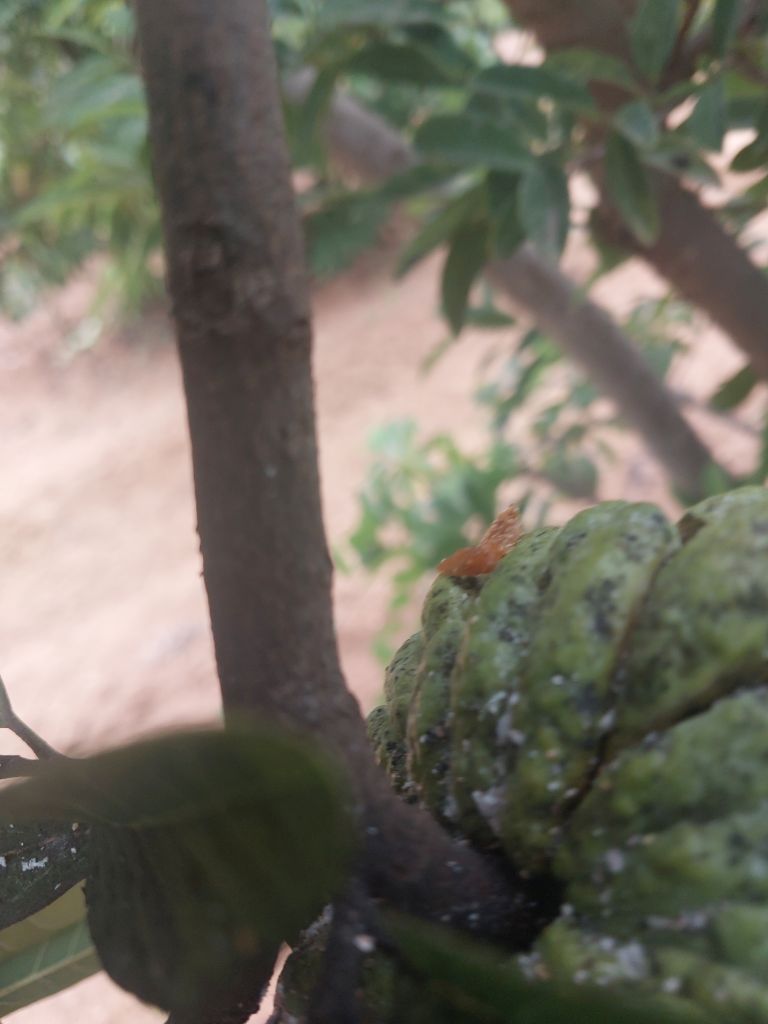
Disease label: Leaf spot on fruit